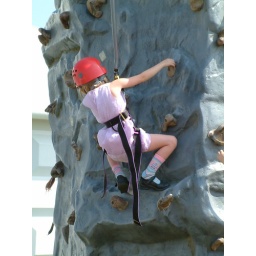
Climbing in a pink dress